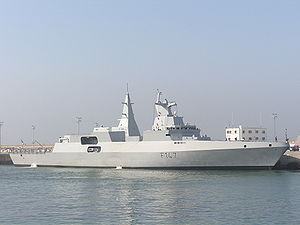
MEKO / MEKO skibe
SAS Spioenkop
MEKO er varemærke fra det tyske ThyssenKrupp Marine Systems, der dækker over en række krigsskibe.